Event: Nepal Earthquake
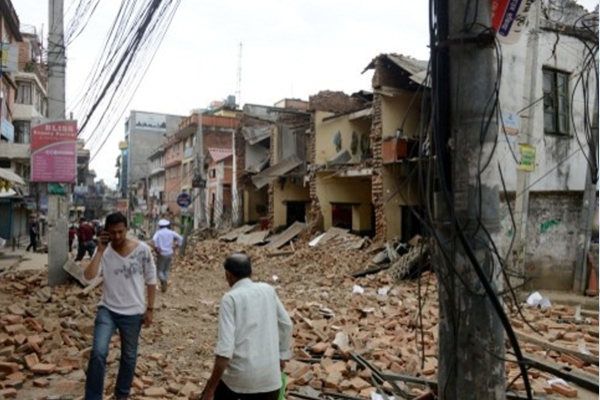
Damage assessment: damage